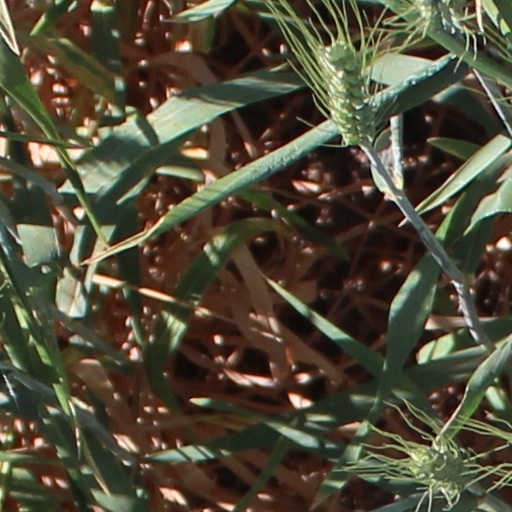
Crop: wheat